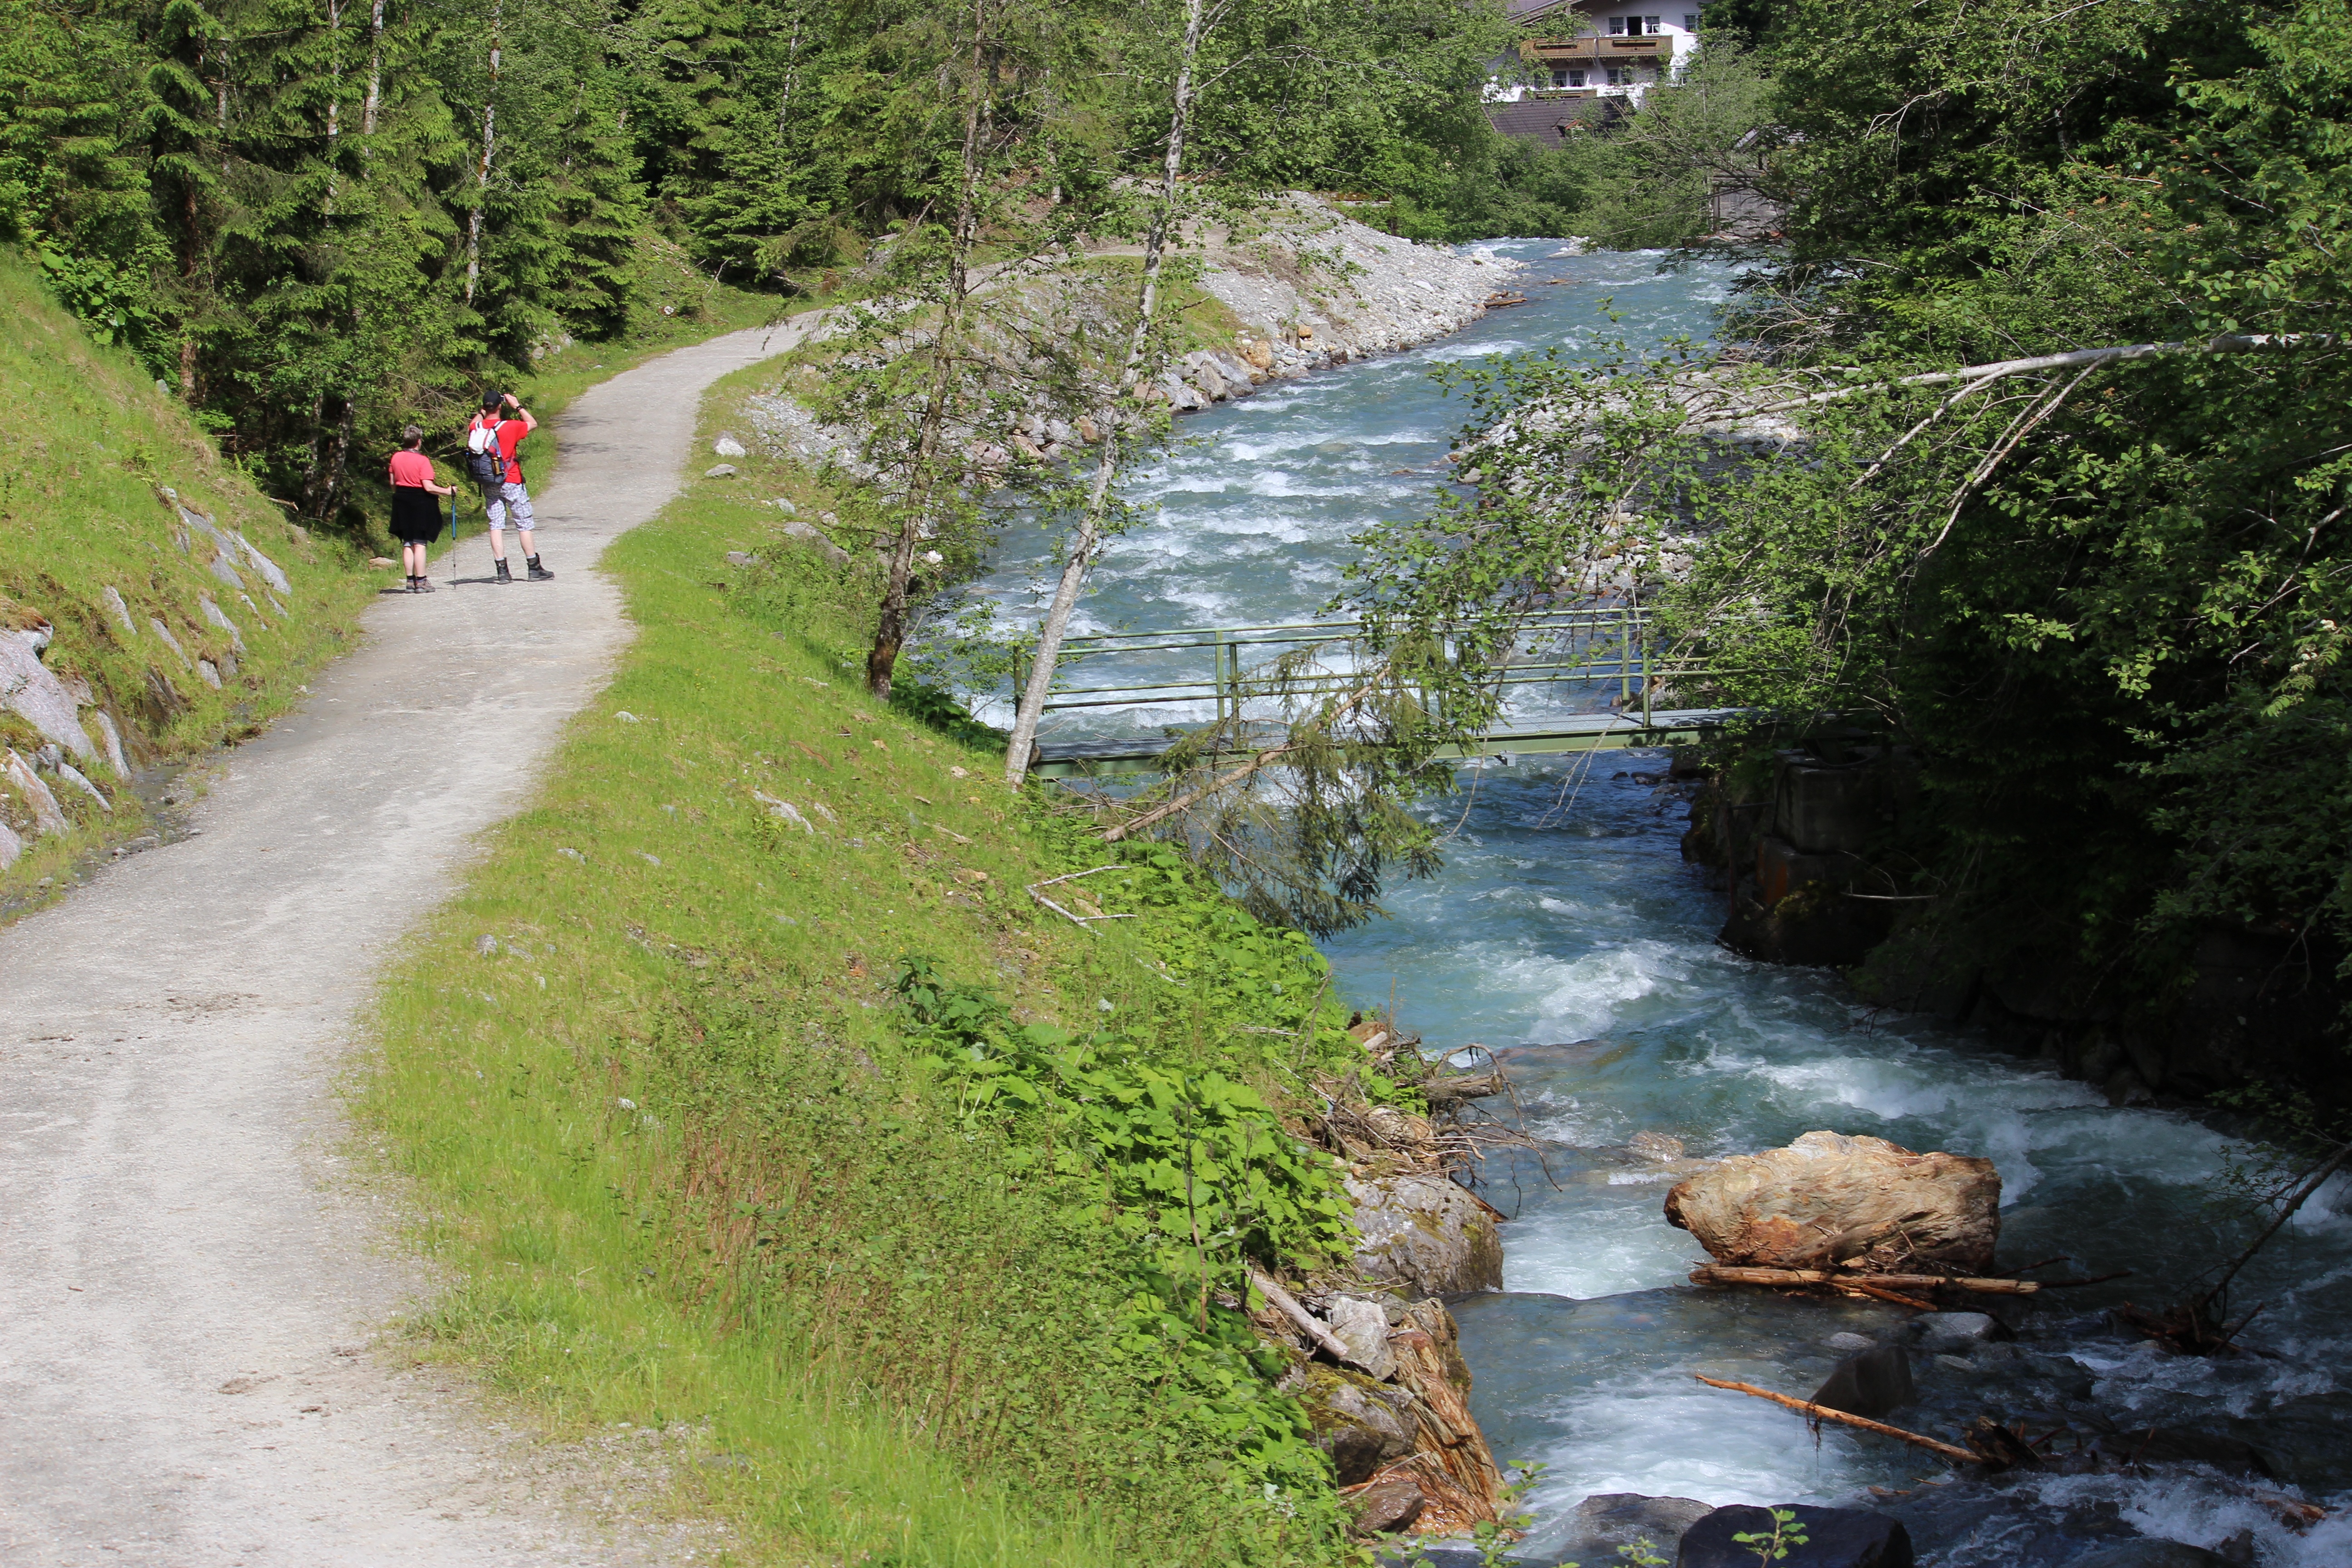
water, nature, cold, hiking, trail, meadow, river, valley, clear, idyllic, stream, flow, hike, rapid, waterway, bubble, body of water, mountains, beautiful, torrent, bach, water feature, watercourse, charming, murmur, landform, mountain stream, geological phenomenon